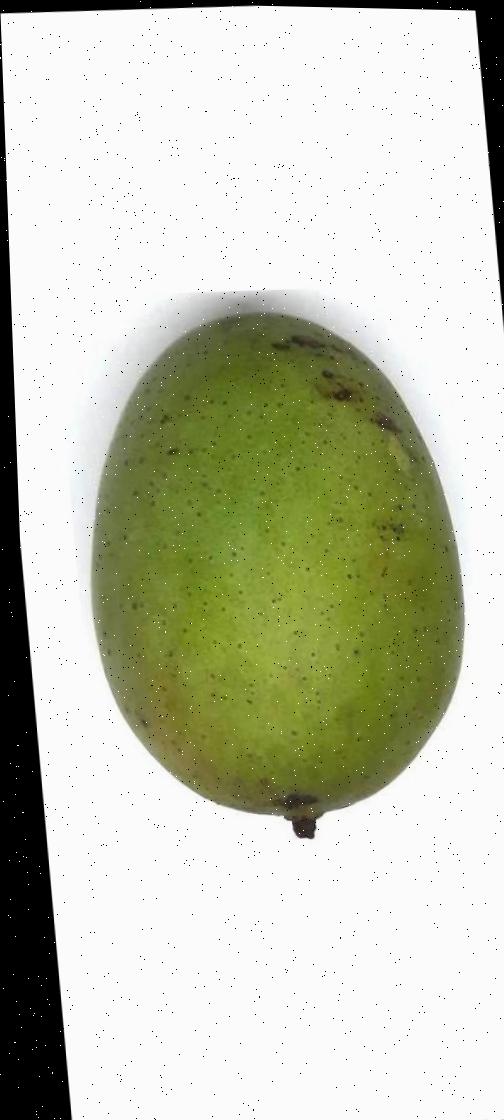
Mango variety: Langra